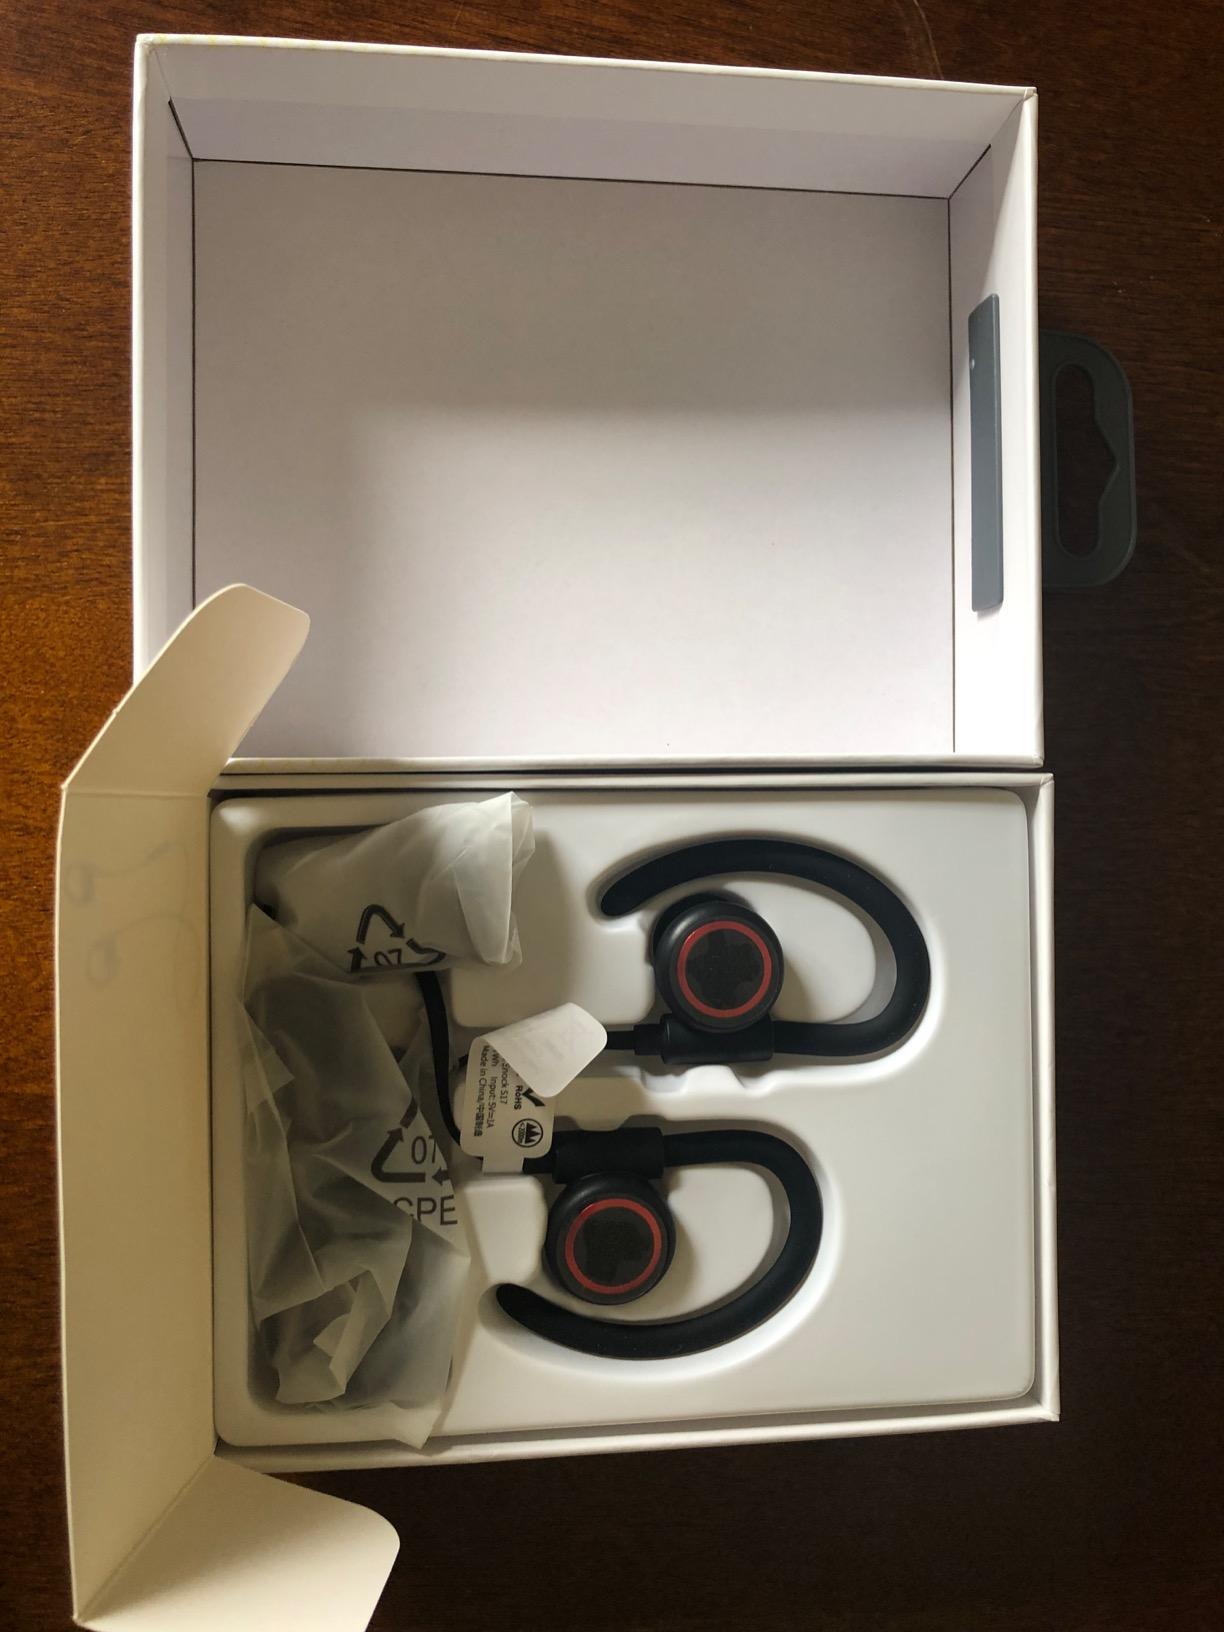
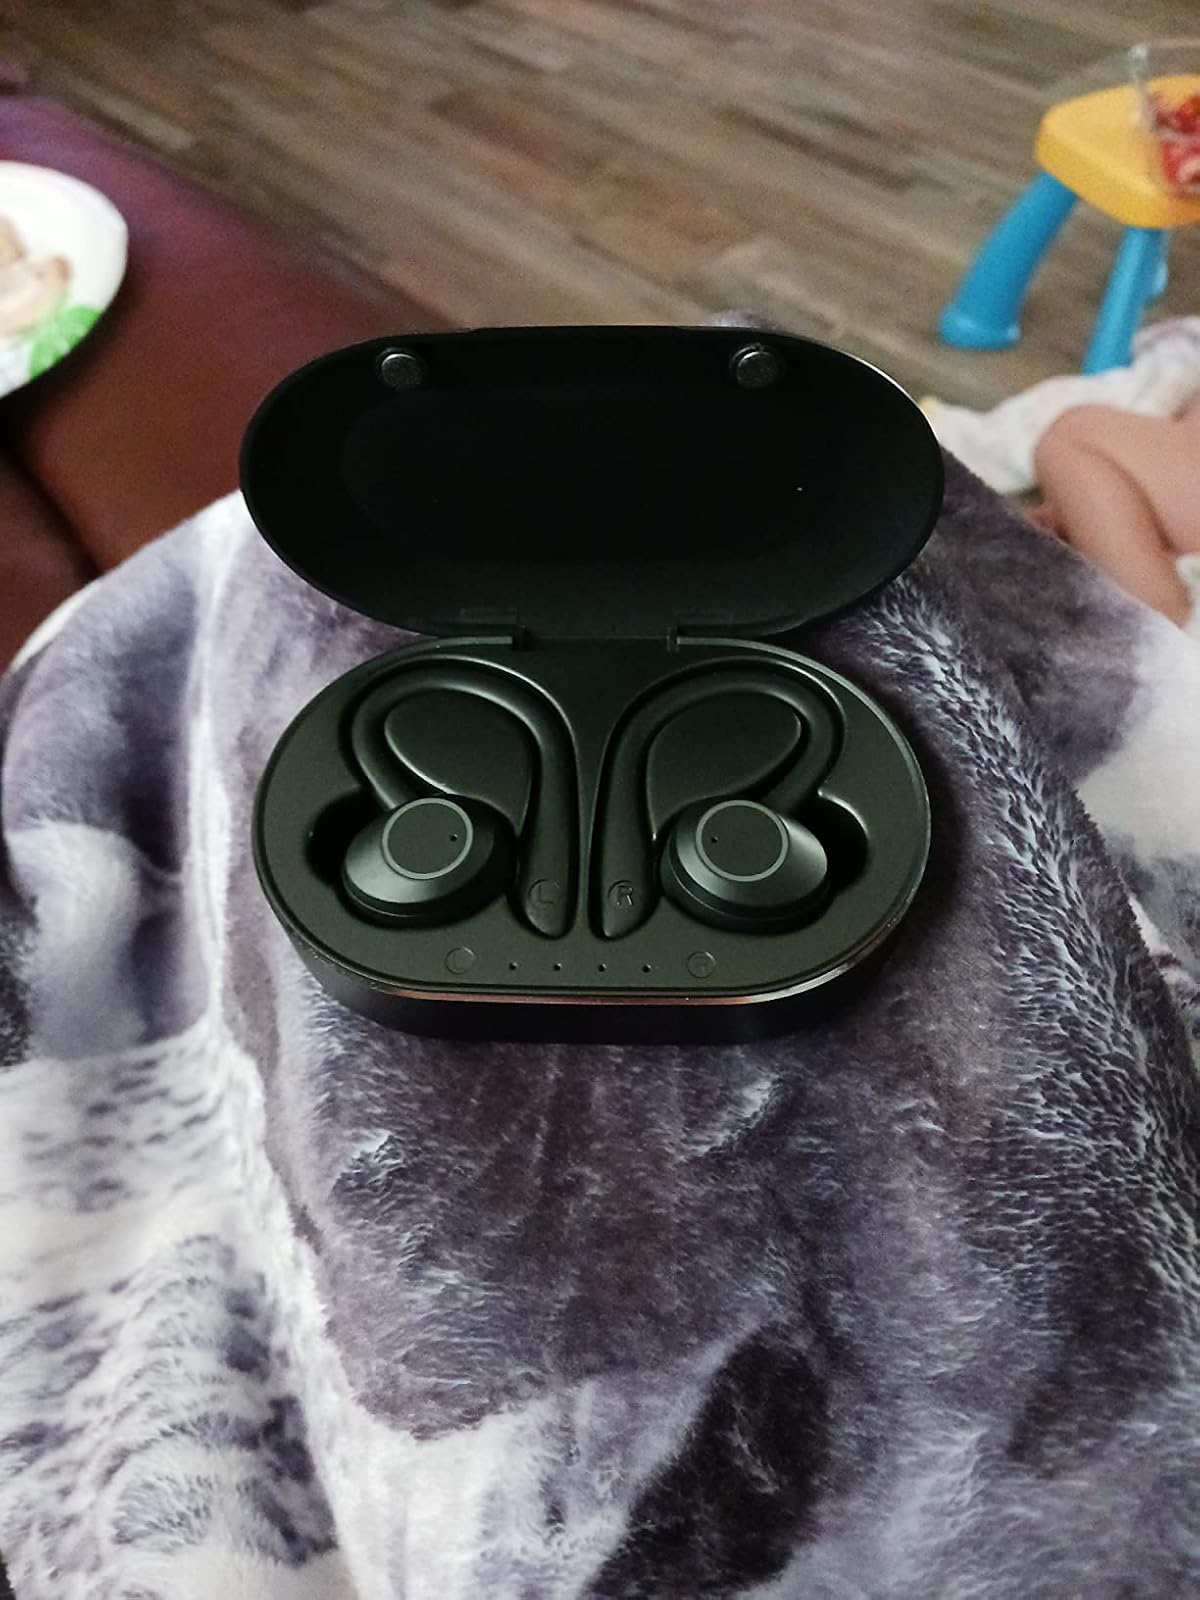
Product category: earbuds
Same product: no